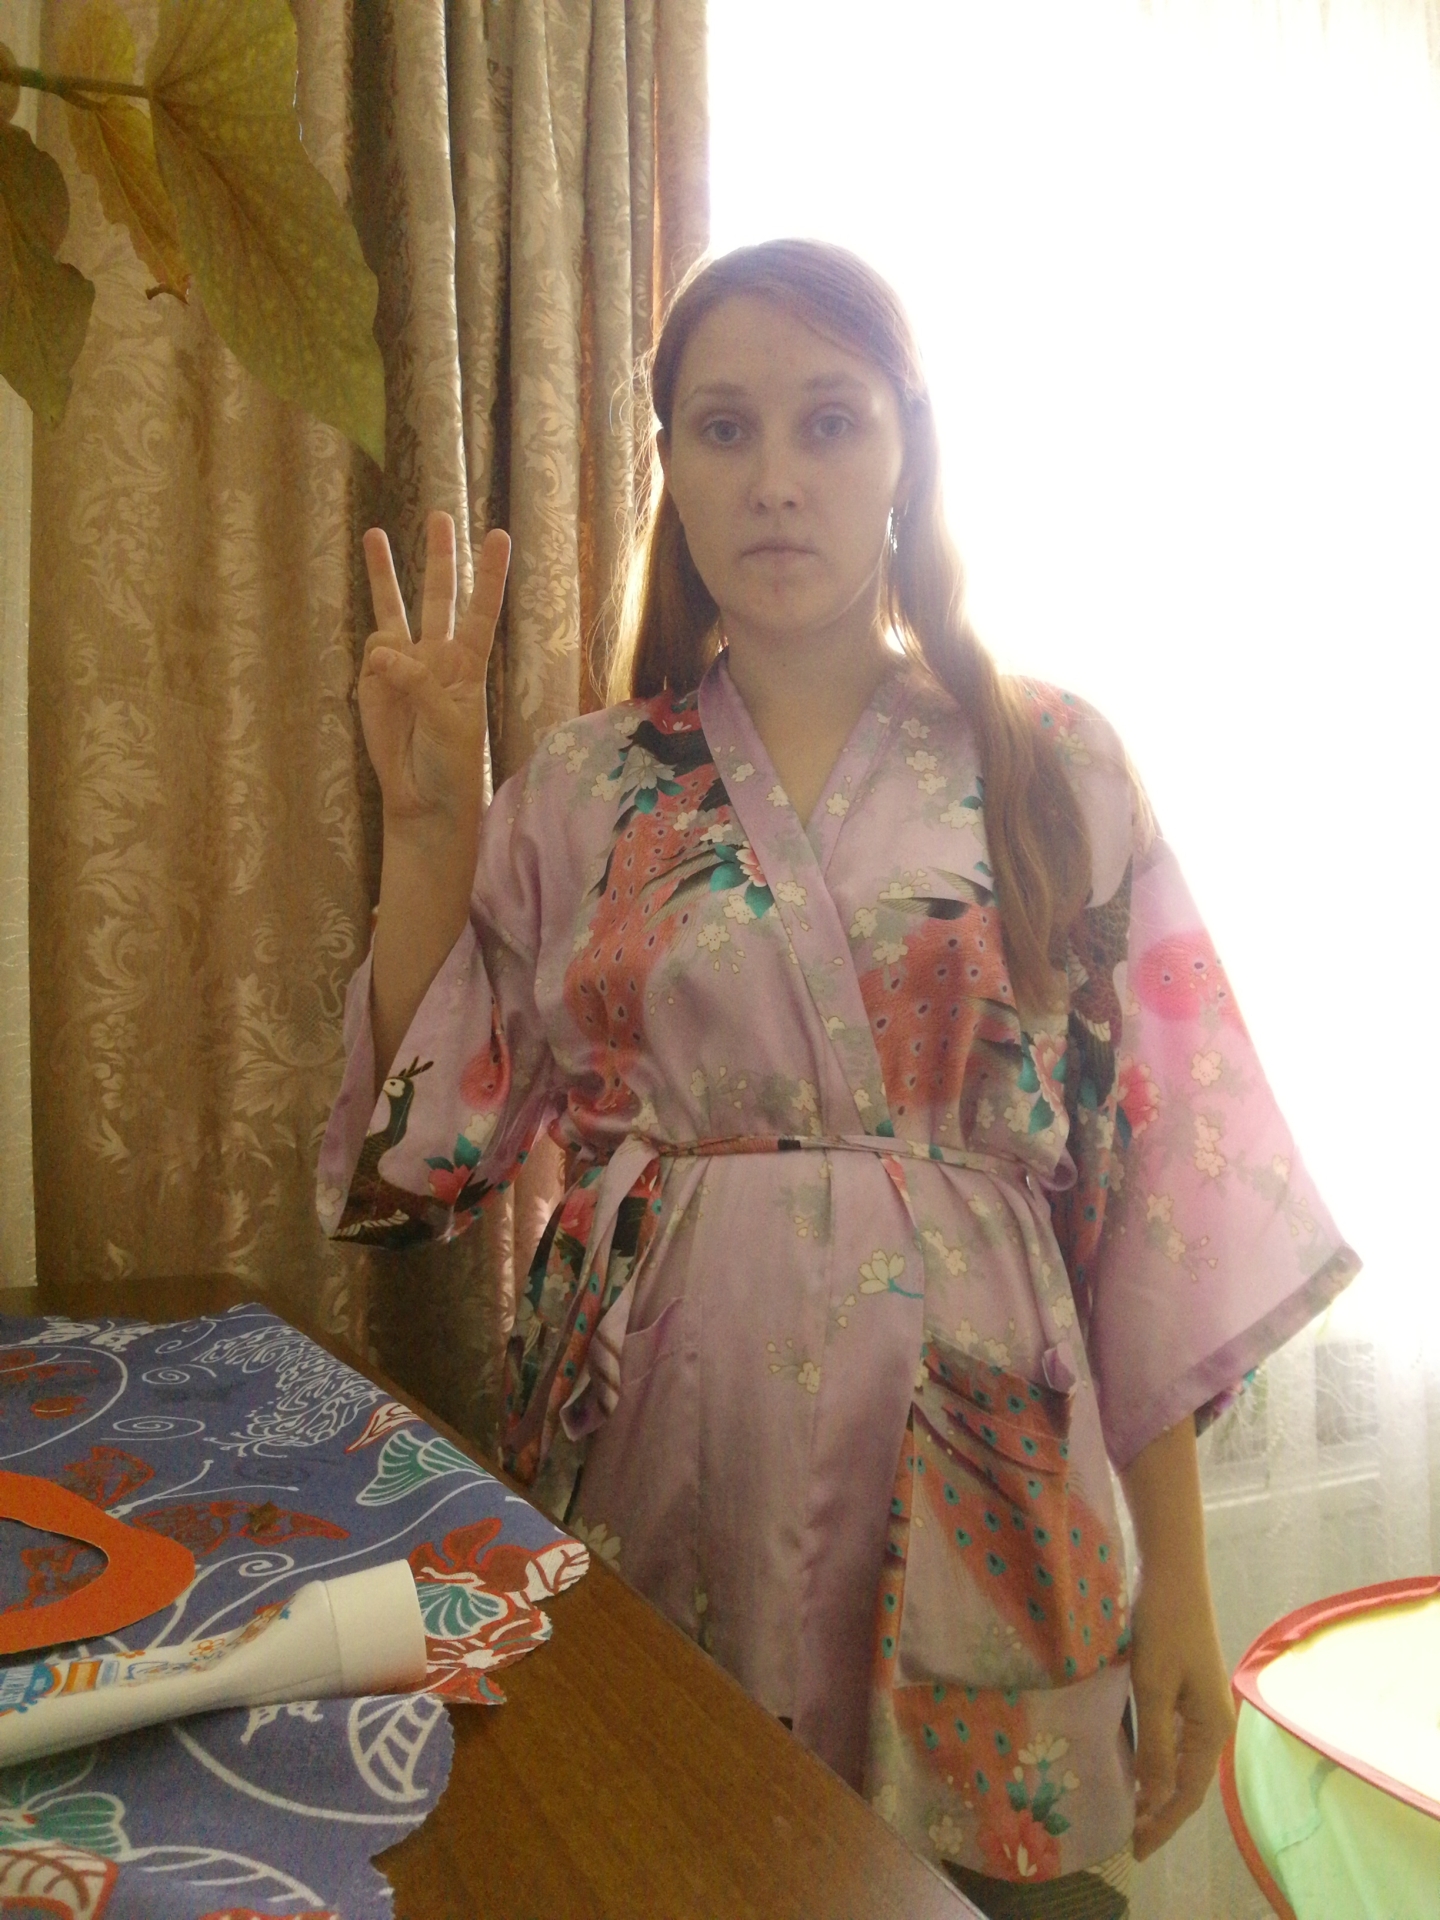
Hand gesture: three